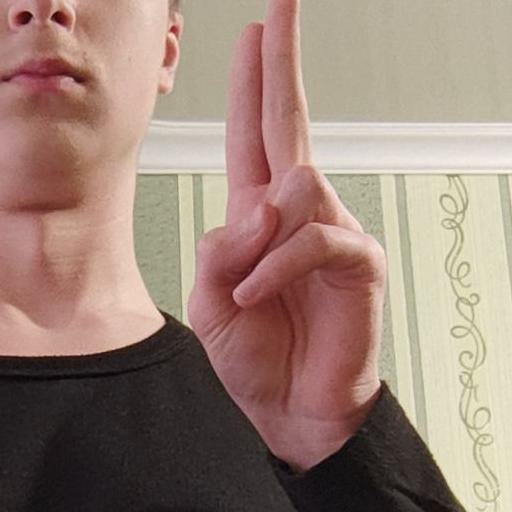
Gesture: two_up